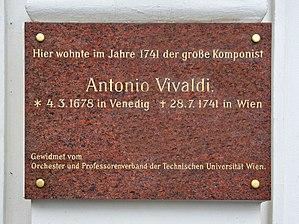
Une plaque sur l'emplacement de la maison occupée par Antonio Vivaldi près de la Porte de Carinthie en 1741, l'année de sa mort, à Vienne, Autriche.